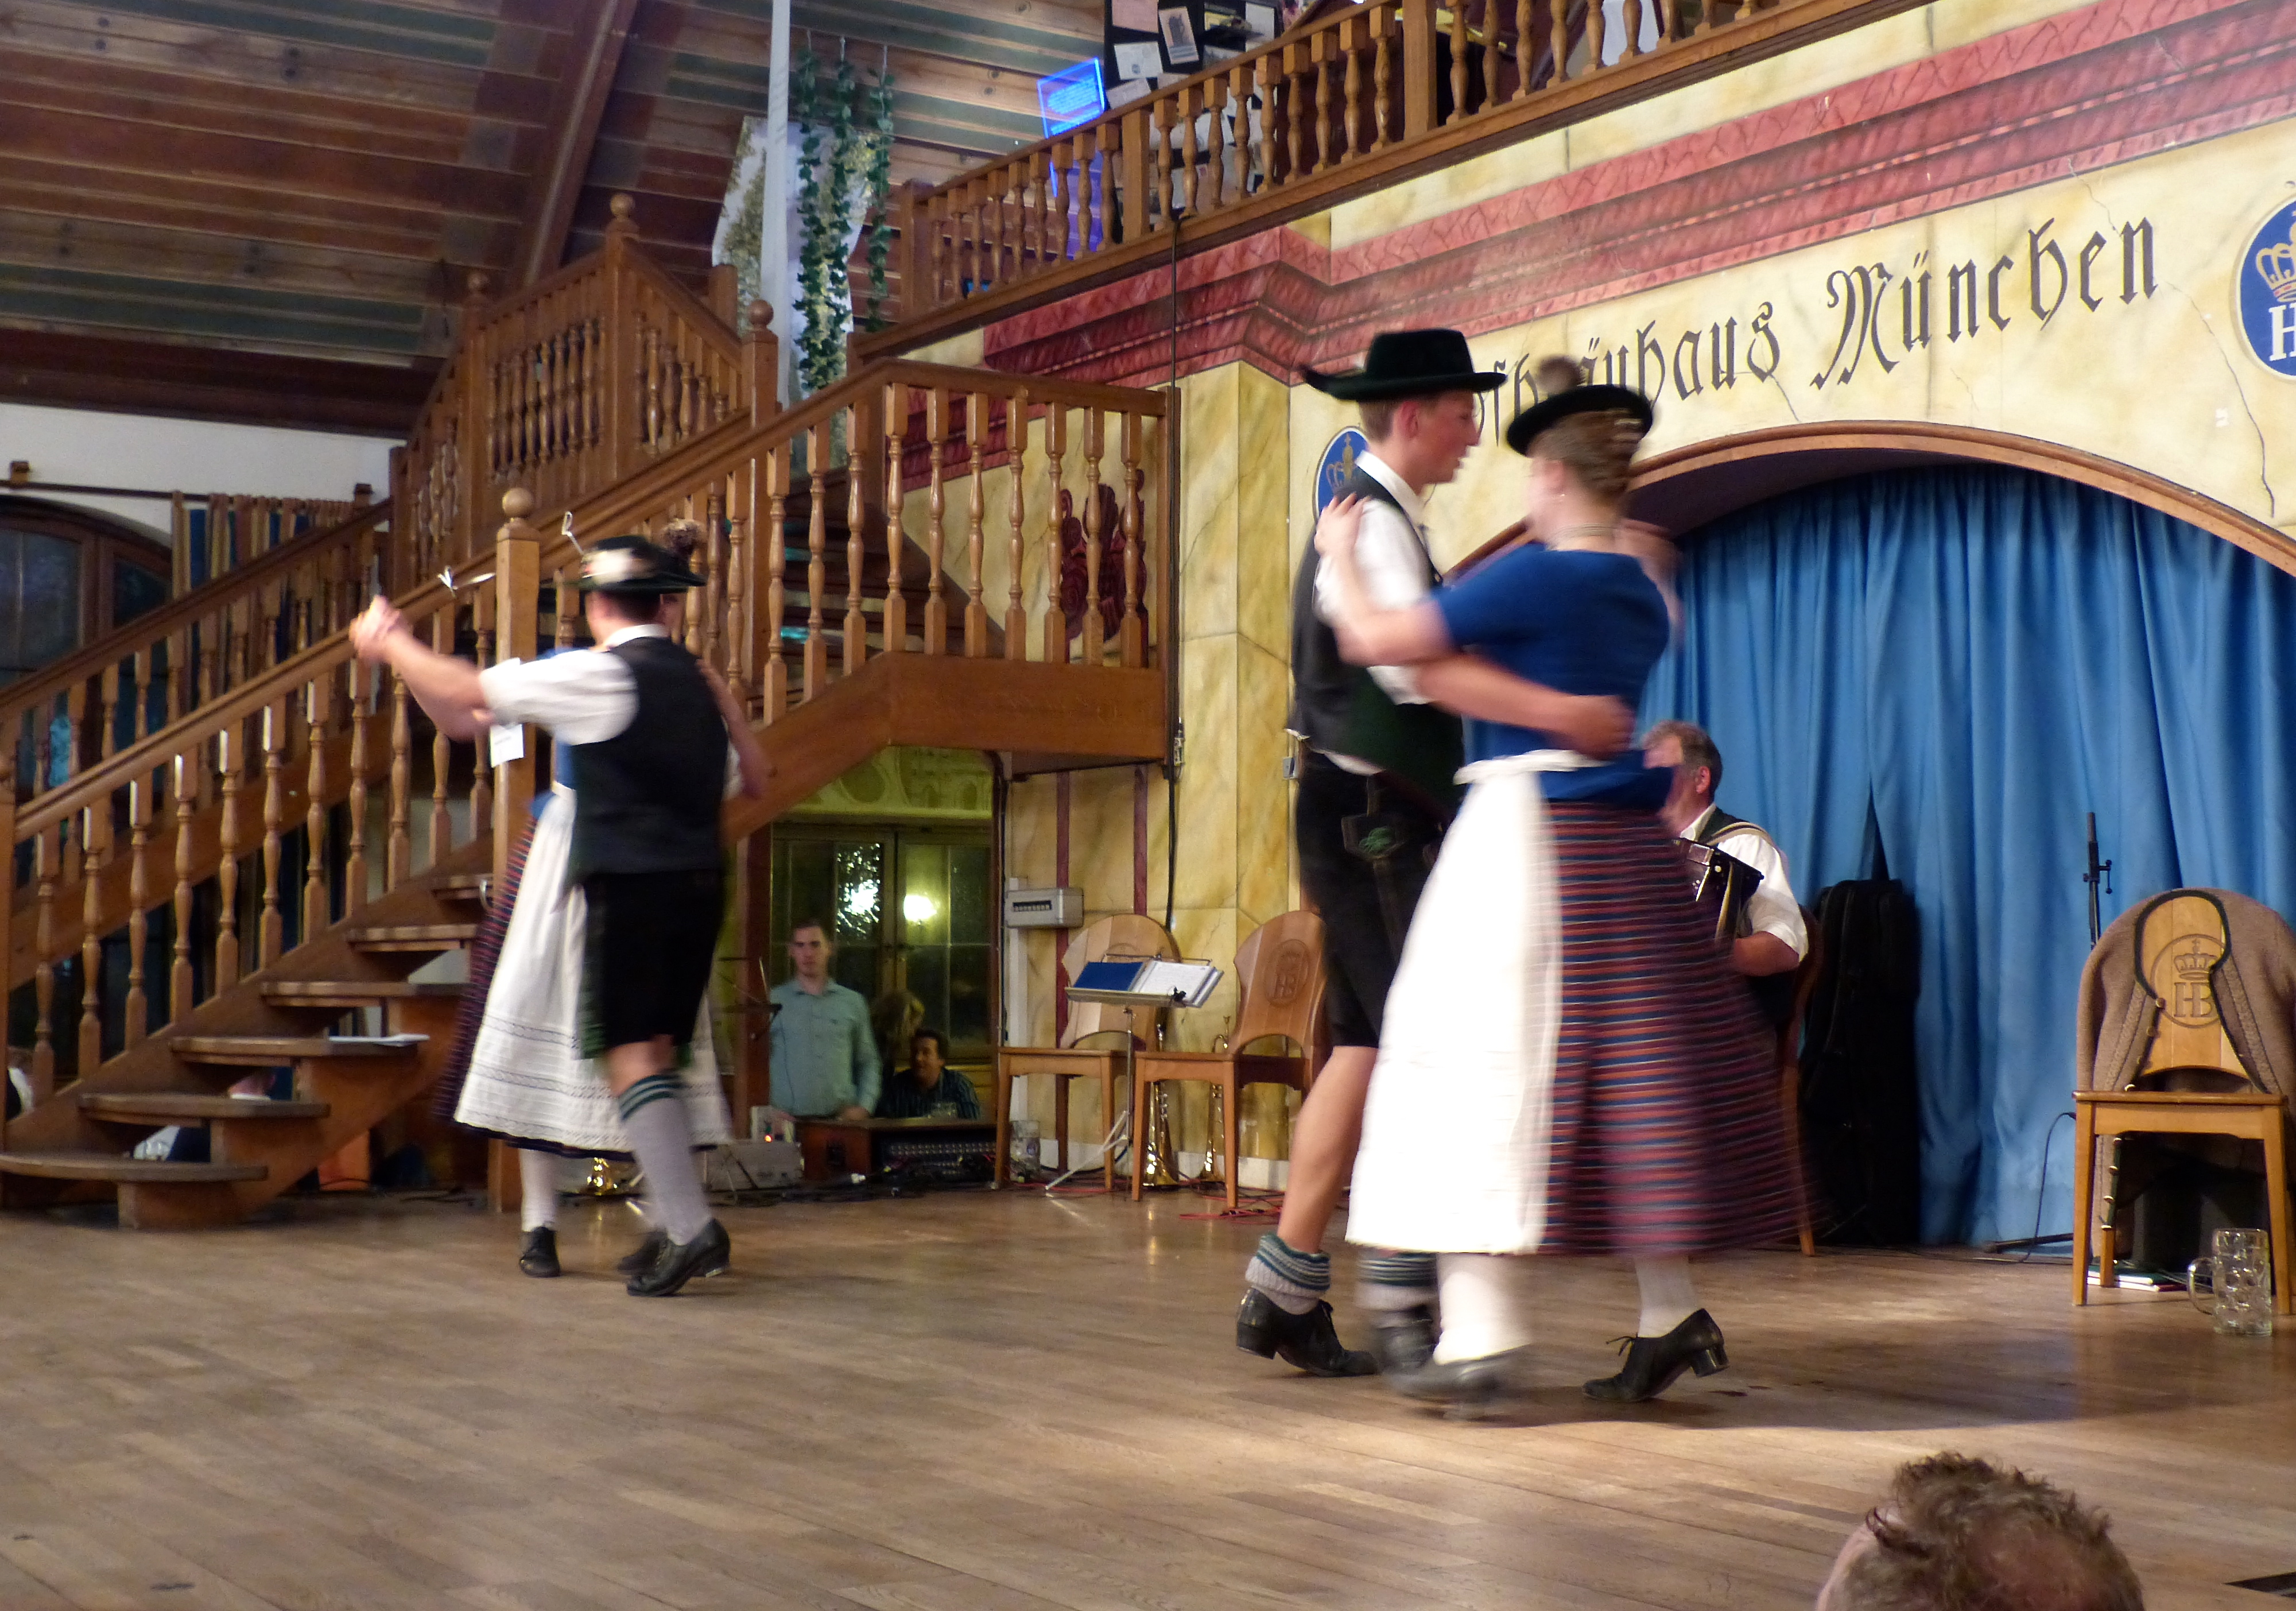
travel, europe, dance, hall, beer, dancers, sports, germany, dancing, bavaria, traditional, entertainment, munich, oktoberfest, dirndl, lederhosen, hofbrauhaus, folk, couples, performing arts, folkcostume, musical theatre